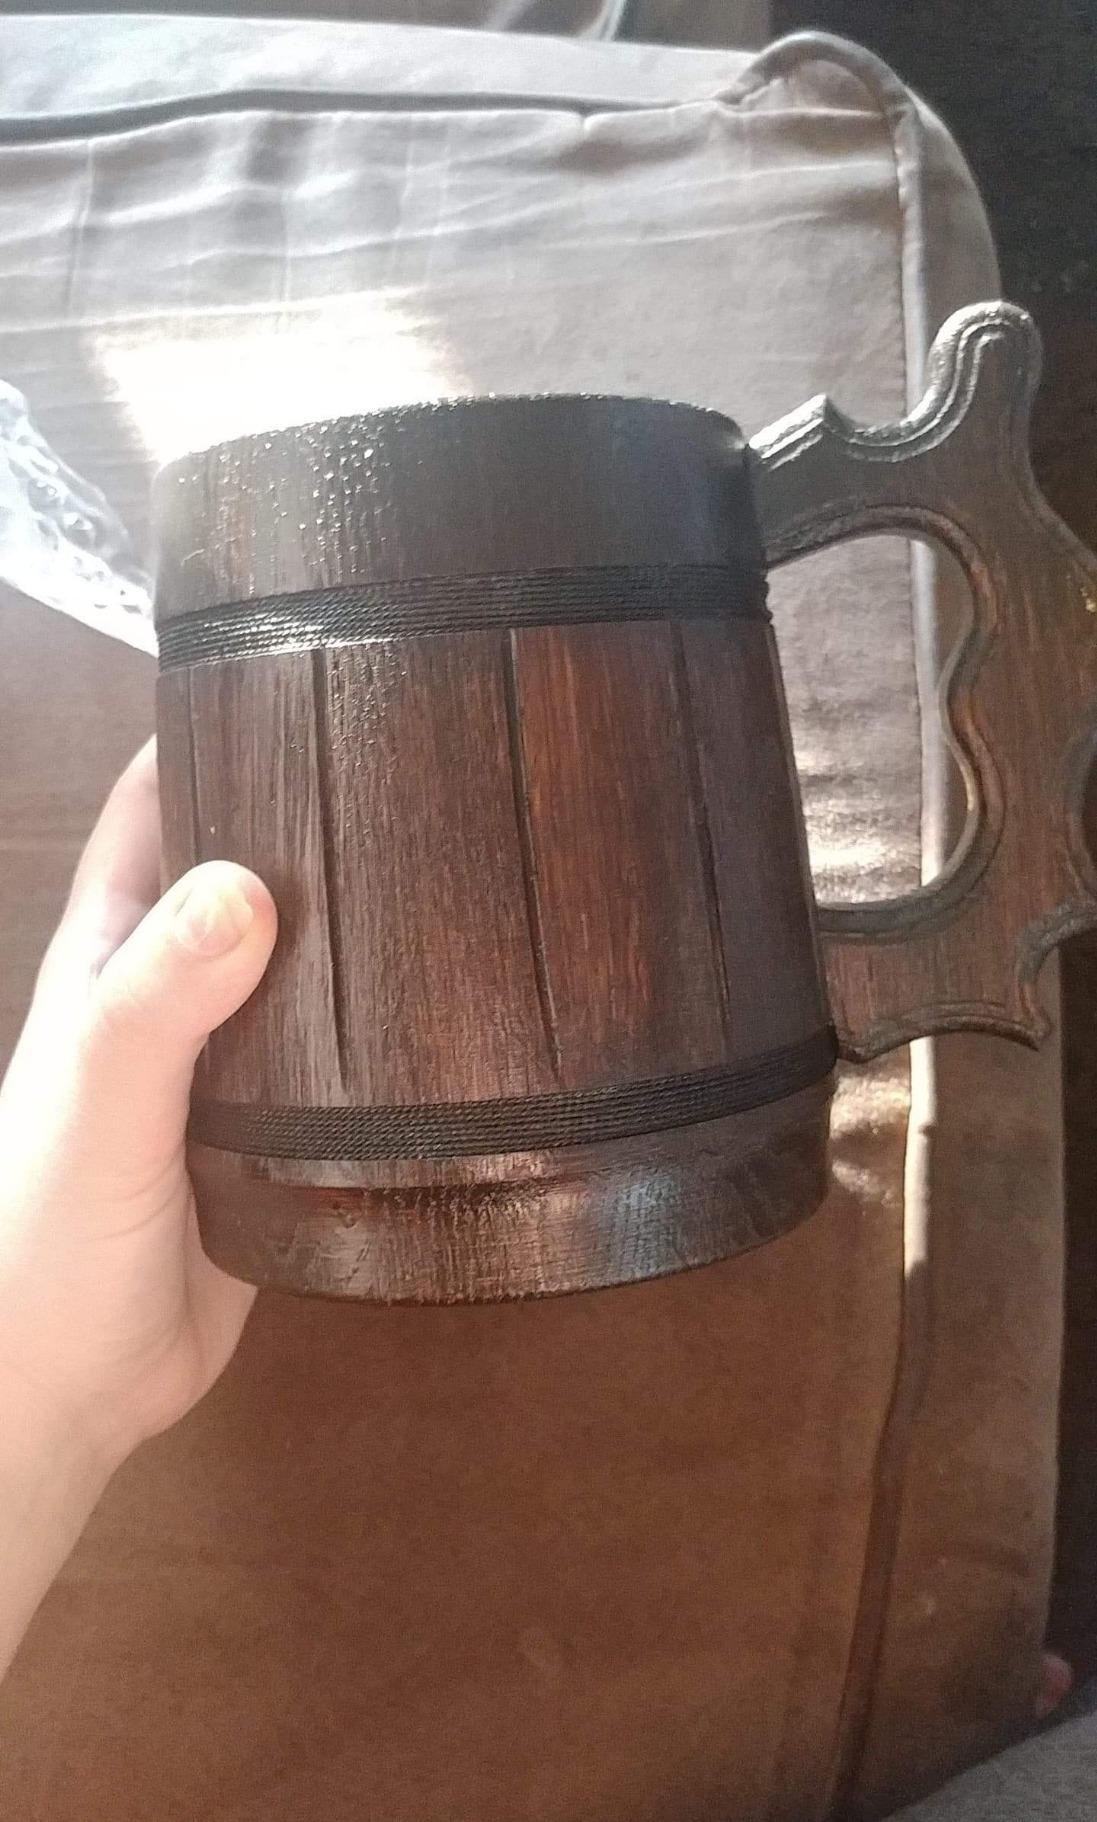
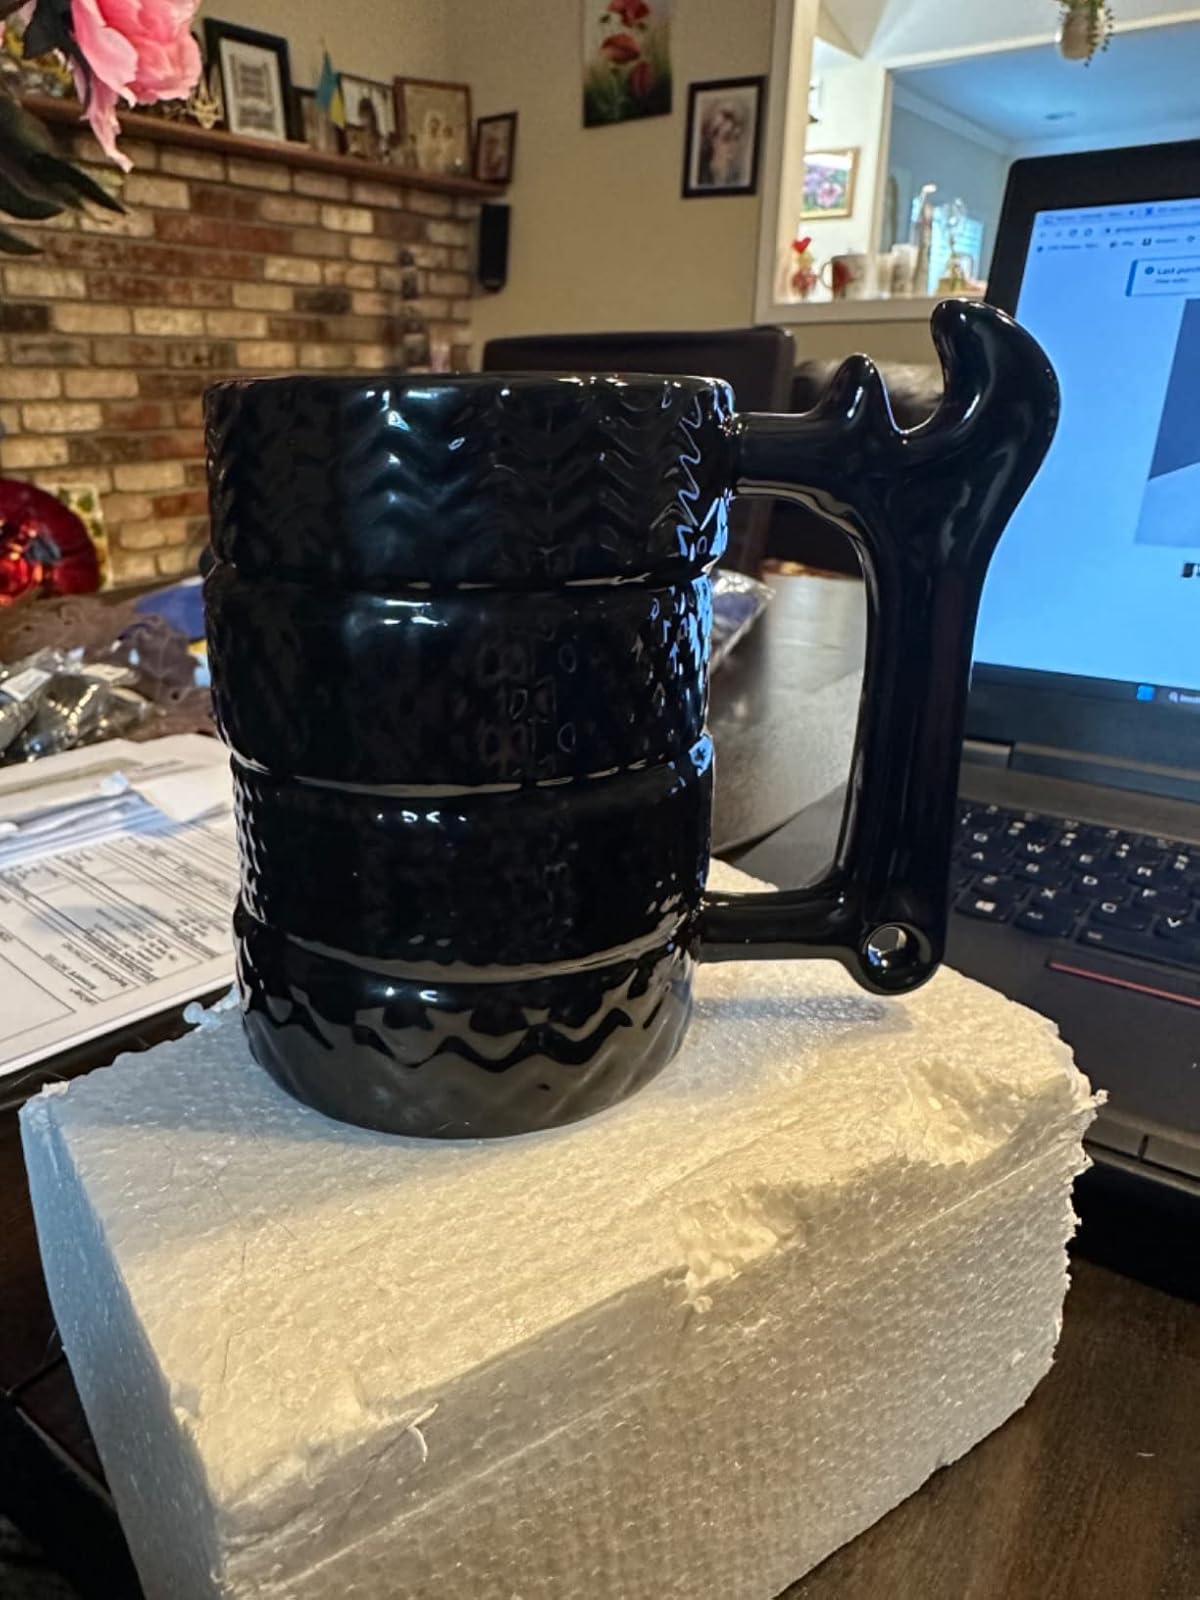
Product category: items_mug
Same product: no